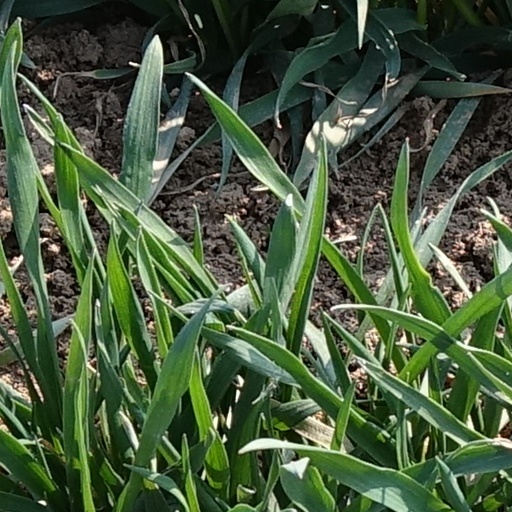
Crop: wheat